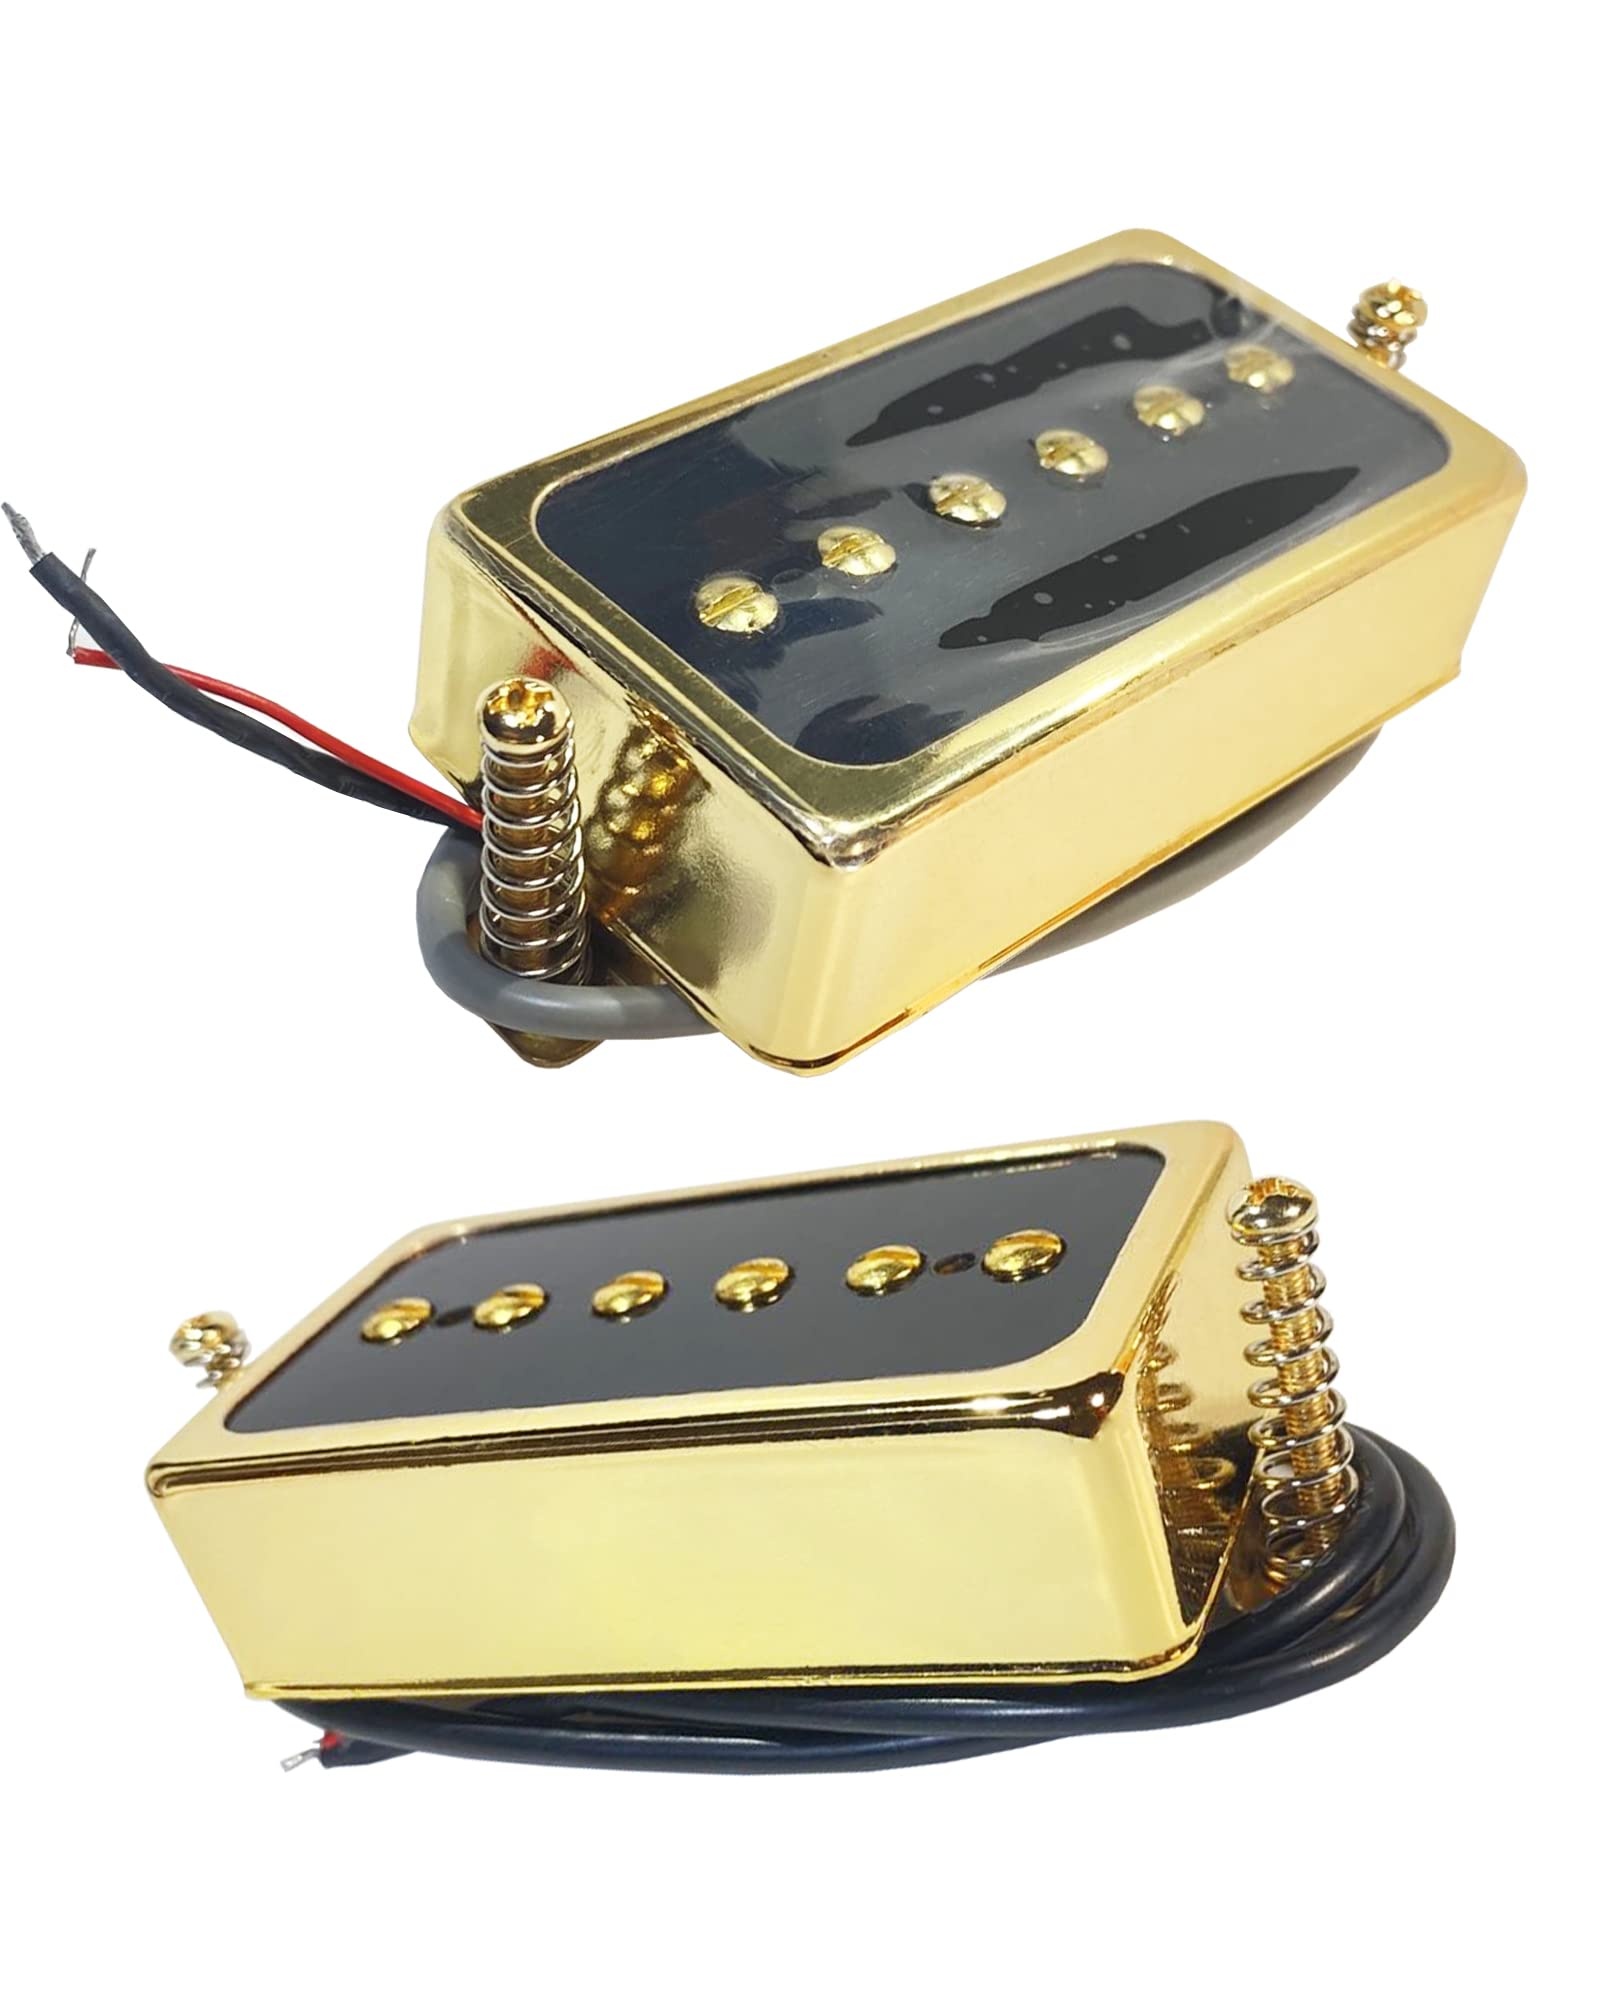
LAMSAM P90 Tone Pickups Set, Humbucker-sized Single Coil Neck Pick-up and Bridge Pick Up Loaded Rubber Magnets, as Replacement P
Brand: LAMSAM
RUBBER MAGNETS - both bridge pickup and neck pick-up loaded rubber magnets, gold-plated metal housing helps reduce hum; 42 gauge magnetic enamel wrapped wire, fully wax potted, shielded wires
Category: Arts & Entertainment > Hobbies & Creative Arts > Musical Instrument & Orchestra Accessories > String Instrument Accessories > Guitar Accessories > Electric Guitar Pickups